Japanese numismatic charm

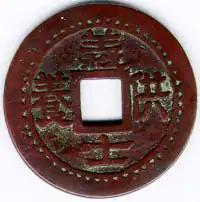
A "Gishi Kuyō" souvenir token issued by the Minatogawa Shrine, in Chūō-ku, Kobe

During the Meiji period the Minatogawa Shrine, in Chūō-ku, Kobe, began to issue souvenirs that resemble cash coins. These souvenirs have the inscription "Gishi Kuyō", which translates into English as "Offerings to the Spirits of the Righteous Warriors". The term "Gishi" refers to a "righteous warriors" which is mainly used to refer to soldiers that have fought in the name of the Emperor of Japan. These souvenirs continued to be produced into the 20th century.